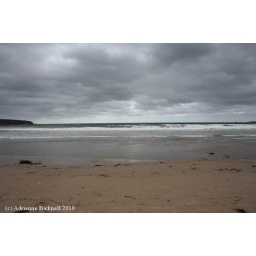
Merimbula beach under the clouds